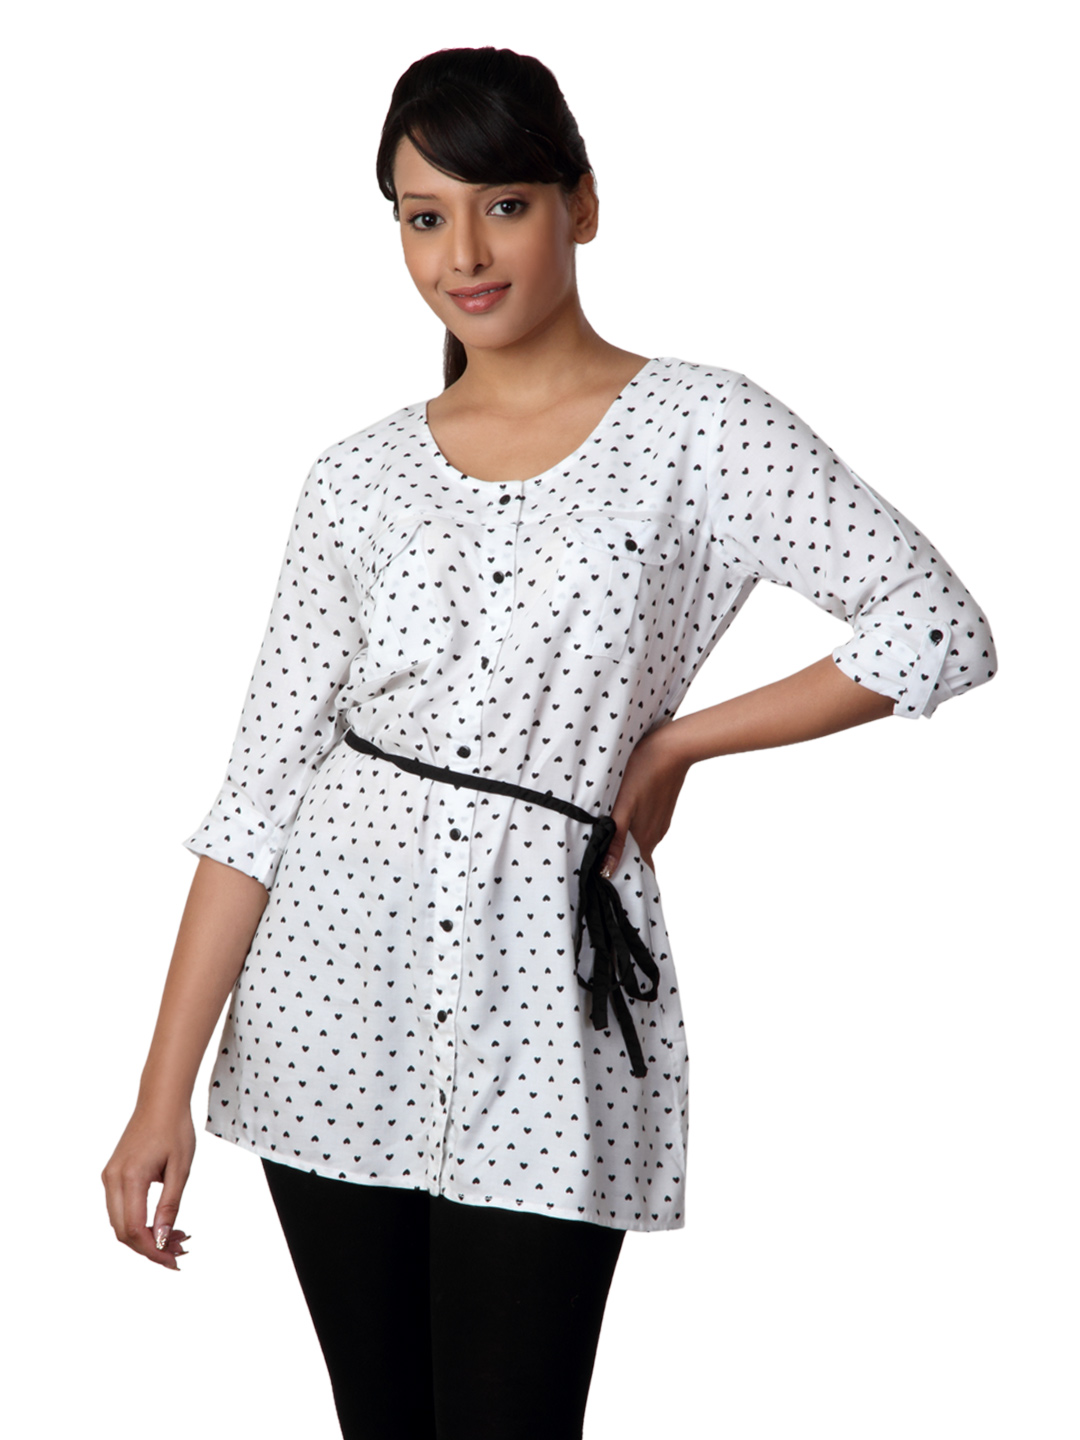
Femella Women White Printed Tunic
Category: Apparel / Topwear / Tunics
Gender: Women
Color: White
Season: Summer 2012
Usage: Casual